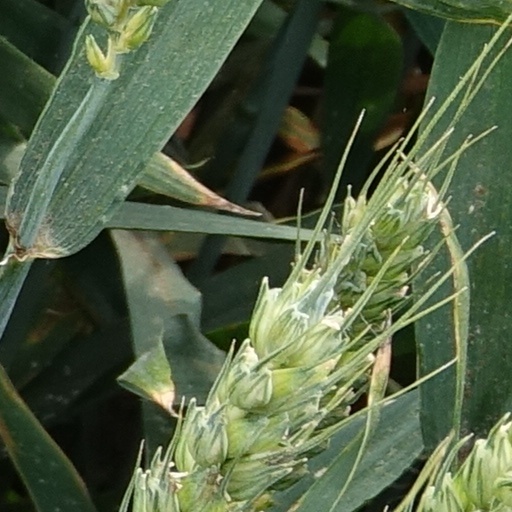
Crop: wheat